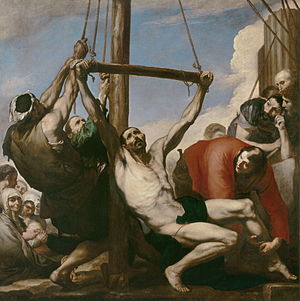
Marter
Jusepe de Ribera, The Martyrdom of Saint Philip, ca. 1639, Pradomuseet